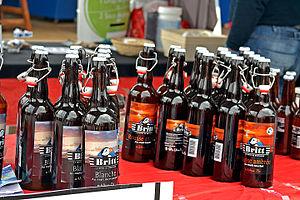
Cornouaille Gourmand place de la Résistance avec la dégustation de produits bretons lors du festival de Cornouaille 2015 à Quimper (Kemper).
La Britt est le nom donné à plusieurs bières bretonnes brassées à la Brasserie de Bretagne, à Trégunc, en Basse-Cornouaille.